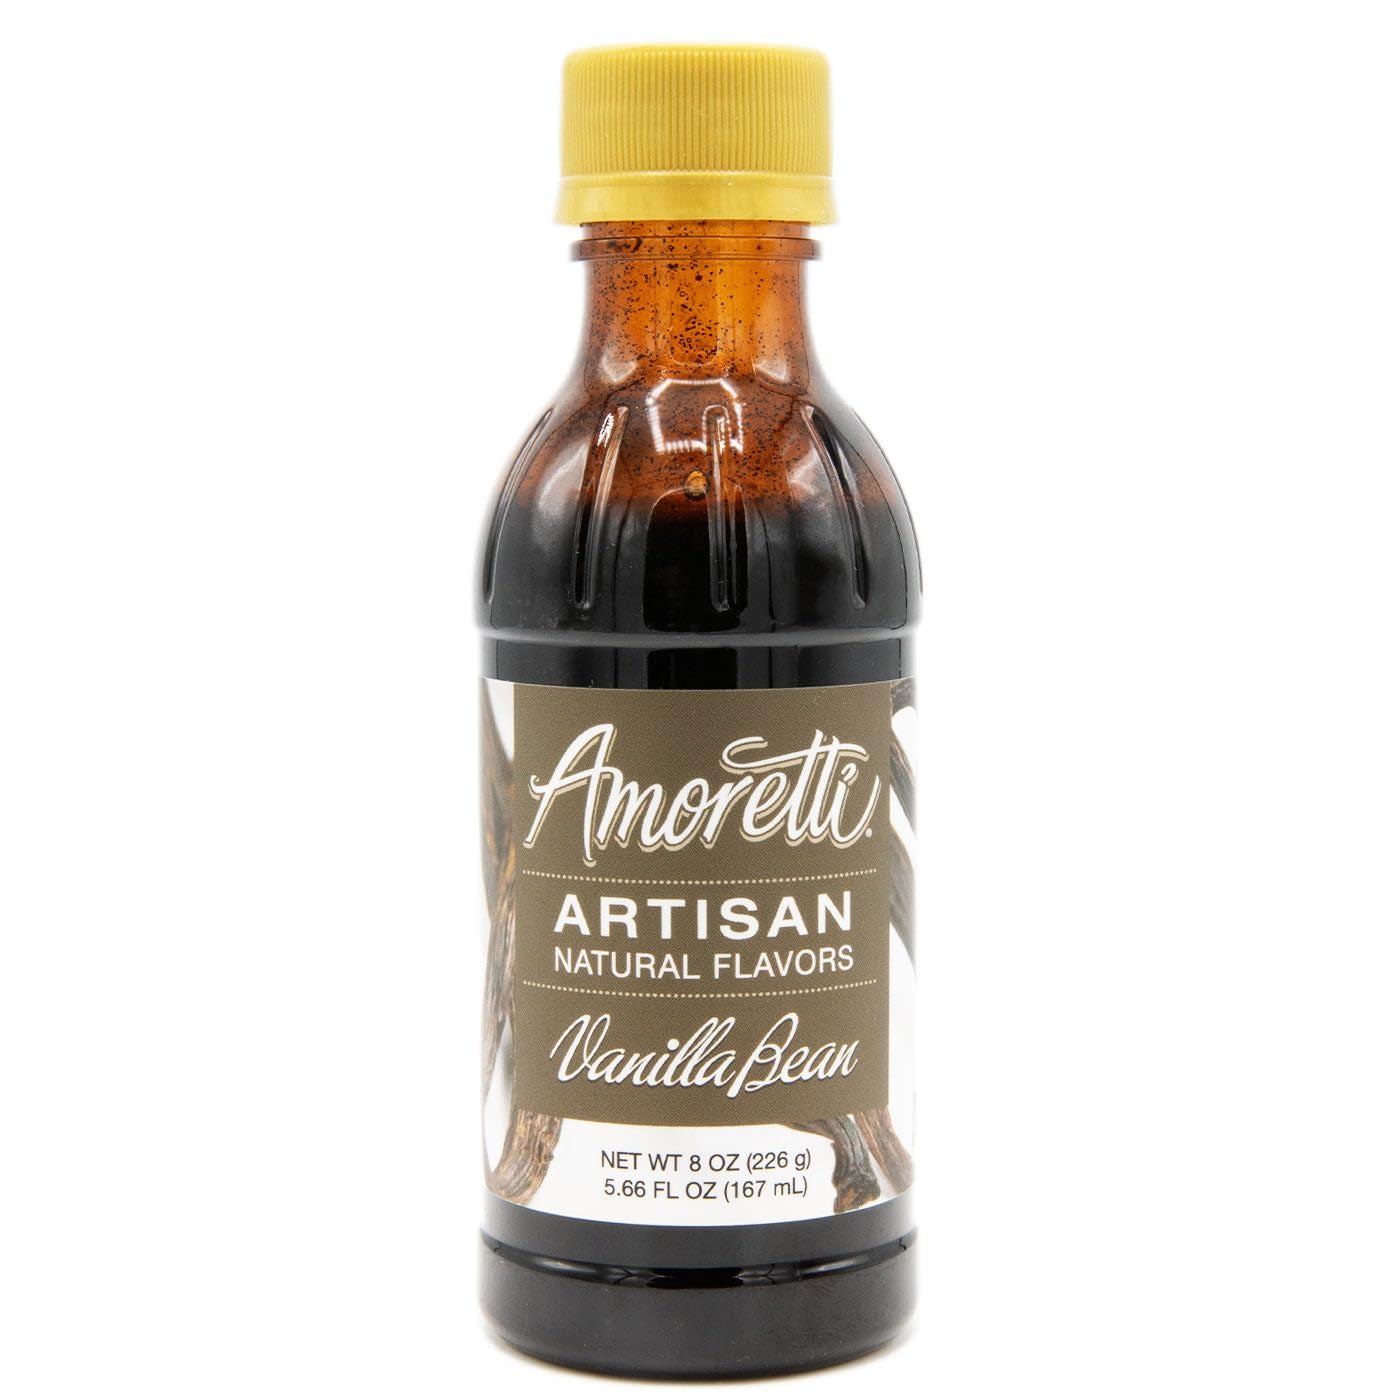
Item Name: Amoretti - Natural Vanilla Bean Artisan Flavor Paste, 8 oz, Perfect For Ice Cream, Beverages, Cakes, and more, Preservative Free, Vegan, Gluten Free, No Artificial Sweeteners, Highly Concentrated
Bullet Point 1: INCREDIBLE VERSATILITY: Infuse incredible flavor into your cakes, macarons, buttercreams, frostings, ice creams, alcoholic and non-alcoholic beverages, and more with our Artisan Natural Flavors
Bullet Point 2: SPECIFICATIONS: No artificial ingredients, preservative-free, naturally flavored, naturally sweetened, Kosher Pareve, Vegan, gluten-free, and handcrafted in Southern California
Bullet Point 3: SUPER CONCENTRATED: 2 oz of Artisan Natural Flavor is equivalent to 24 oz of fruit purée
Bullet Point 4: HIGHEST QUALITY: We use only the finest and freshest ingredients to deliver delicious natural flavors in each serving
Bullet Point 5: SHELF-STABLE & CONVENIENT: Stays fresh even after opening, no refrigeration needed
Product Description: <p>Finally, a shelf stable (even after opening), natural alternative to purée! Ideal for flavoring macarons, gelato, yogurt, sorbet, ice cream, alcoholic & non-alcoholic beverages, and any of your creations. Cut operational costs with our natural flavors—no freezing, thawing, or reduction required. Ready-to-use and highly concentrated.</p> <p>Made with <b>real fruit flavors</b>, our <b>preservative-free, non-GMO, vegan, and Kosher Pareve</b> formula guarantees a <b>premium taste experience</b> in every sip. Plus, there's <b>no refrigeration required!</b></p> <p><b>Flavor:</b> high fat content baked goods, cheesecakes, buttercreams, cakes, whipped creams, cupcakes, frostings, and more!</p> <p><b>Enhance:</b> ice creams, gelatos, sorbets, frozen yogurts, mousses and more!</p> <p><b>Elevate:</b> craft beers, liqueurs, wines, and more!</p> <p><b>Proudly handcrafted in Southern California</b>, Amoretti Beverage Infusions are the ultimate choice for <i>home bartenders, cafés, restaurants, and professional mixologists</i>. Experience the perfect balance of <b>sweet and tart</b> with <b>Amoretti Beverage Infusion</b>—your go-to flavor booster for every drink!</p>
Value: 8.0
Unit: Ounce

Price: 23.29